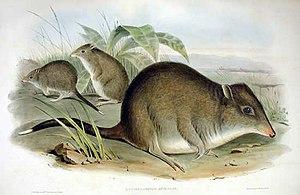
Le Rat-kangourou à long nez ou Potoroo à long nez est une espèce de marsupiaux diprotodontes de la famille des Potoroïdés. Ce sont des Potoroos australiens de taille moyenne, caractérisé par un long museau et une queue assez grande et épaisse.
Potorous est un genre de Mammifères marsupiaux de la famille des Potoroidae qui sont appelés « rats-kangourous ». Ce genre été nommé en 1804 par un zoologiste français, Anselme Gaëtan Desmarest. En 1997, il avait été inclus dans les Macropodidae par McKenna and Bell.